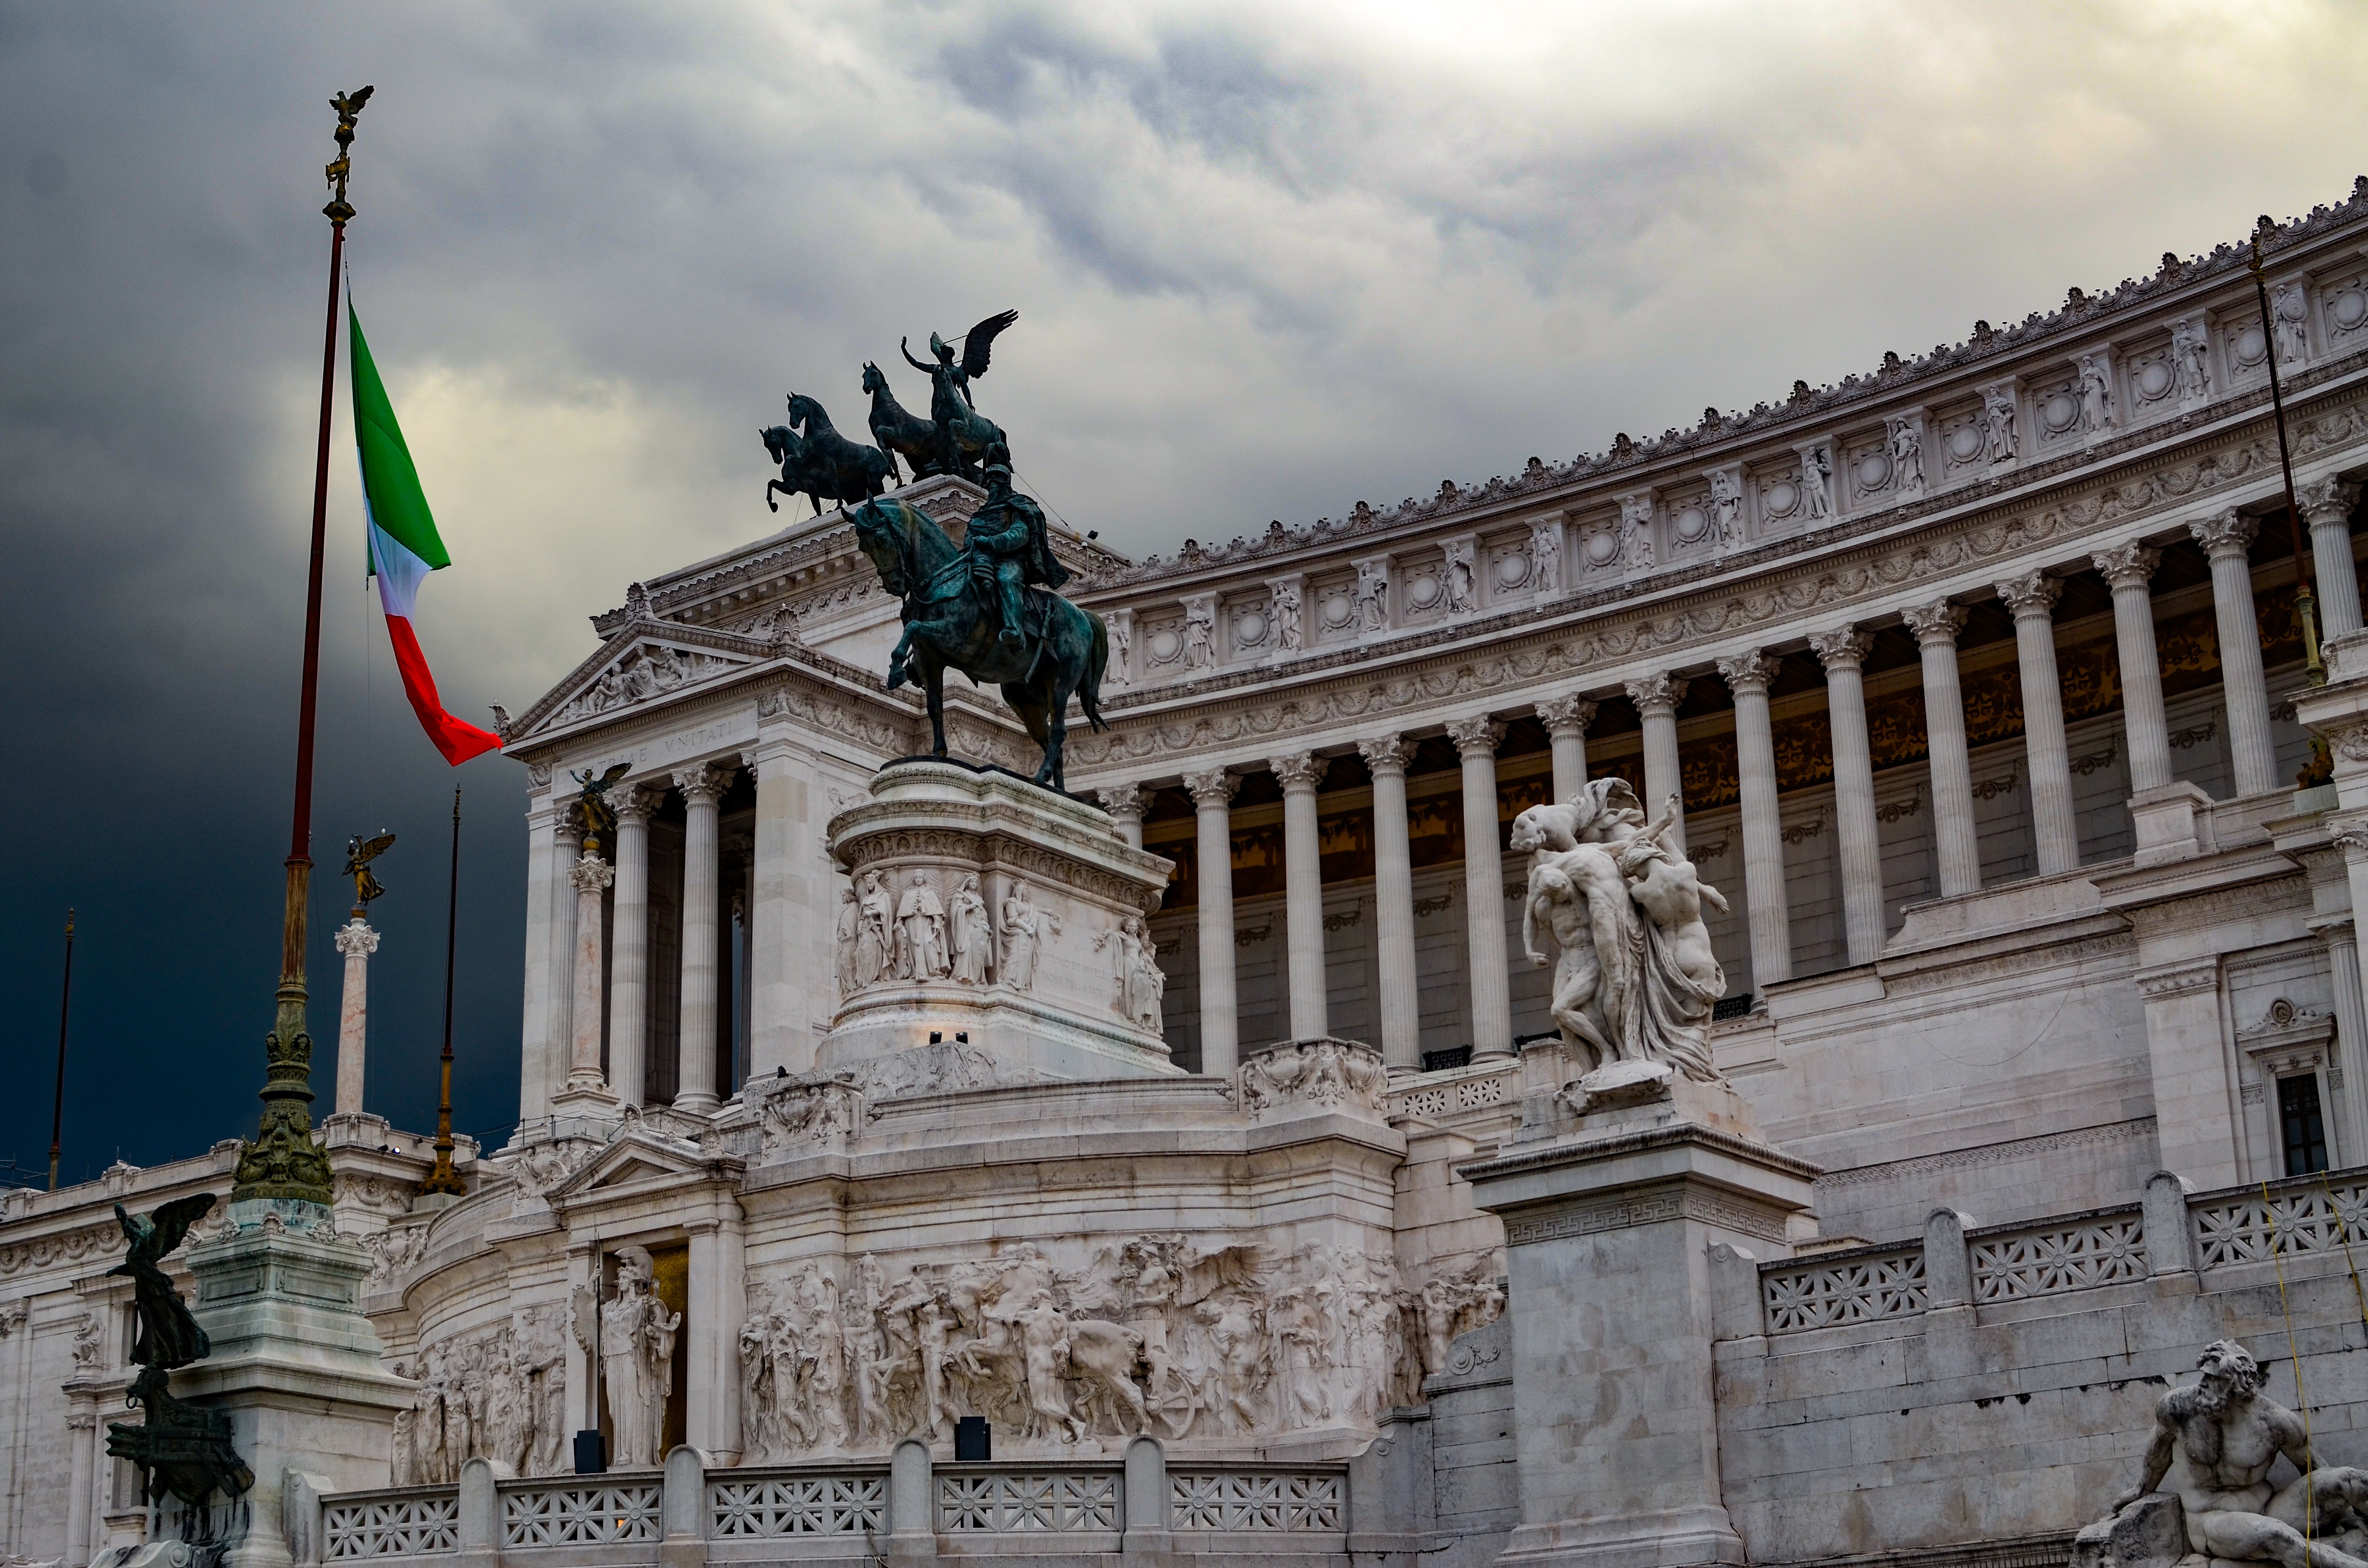
structure, palace, monument, statue, landmark, facade, temple, basilica, ancient rome, ancient history, human settlement, ancient roman architecture